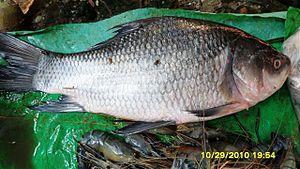
La Catla est le nom hindi, bengali, finnois et anglais d'une espèce de poisson essentiellement d'Asie, proche de la carpe, qui appartient à la famille des Cyprinidés. Elle est aussi nommée « bhakur » en Hindi, « Baudhekera », « Baudhekra » et « Bhakua » en assamais, « katol » en bengali, « Pla kra ho » et « Theila » au Pakistan, « Taylee » en russe...